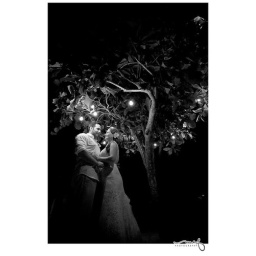
This series taken in pitch black under a lighted tree on the resort's beach.